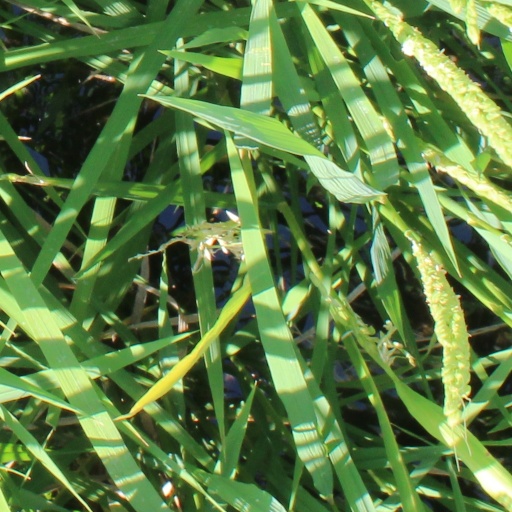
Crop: rice